Baby boomers

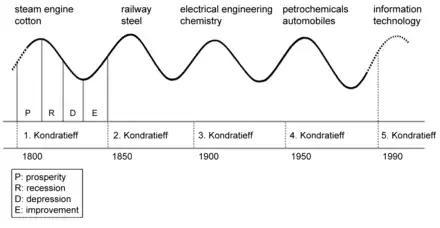

Communist nations, especially the Soviet Union and the Eastern European states, grew considerably, too. Heretofore agrarian states such as Bulgaria and Romania began to industrialize. By the 1960s, though, the growth of the communist states faltered compared to the capitalist industrialized countries. By the 1980s, the economies of the Soviet Union and Eastern Europe became stagnant. This was, however, not the case in the newly industrializing economies such as China or South Korea, whose process of industrialization began much later, nor was it in Japan.